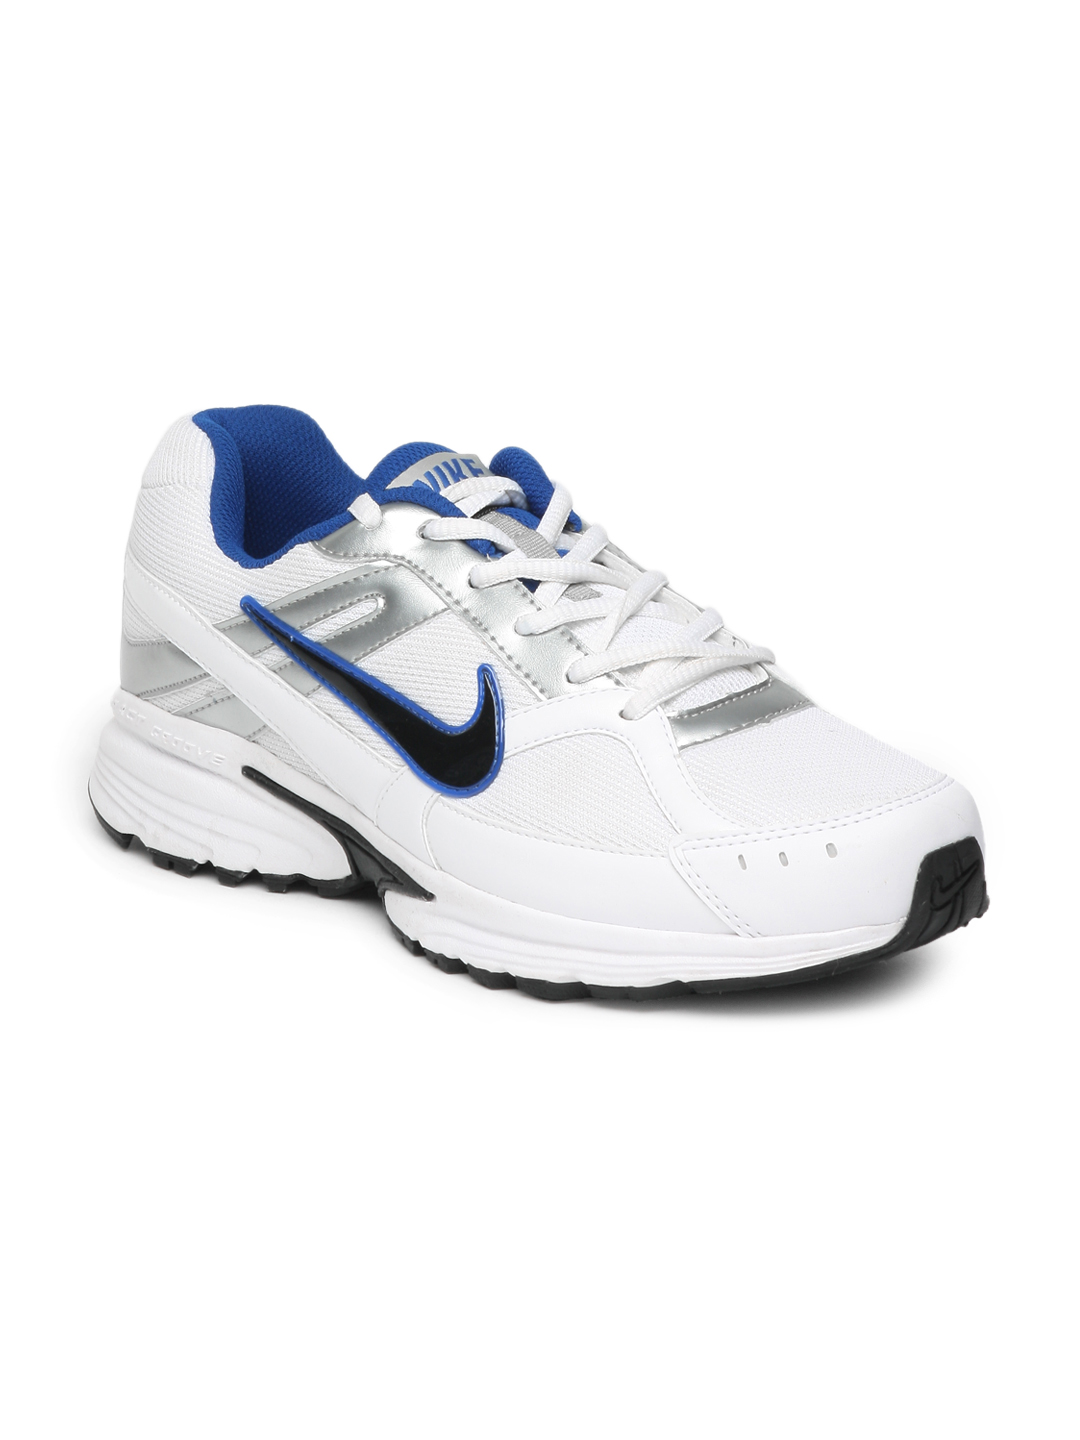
Nike Men Ballista II White Sports Shoes
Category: Footwear / Shoes / Sports Shoes
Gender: Men
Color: White
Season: Spring 2013
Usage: Sports